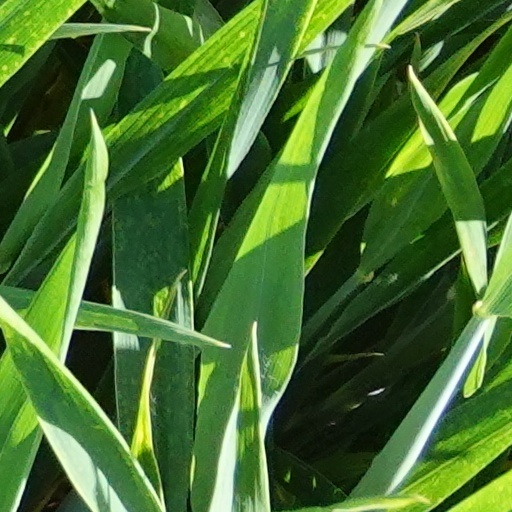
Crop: wheat